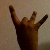
The image shows a hand gesture representing the number 8 in Indian Sign Language.